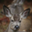
Label: deer